2015 San Sebastián del Oeste ambush

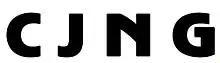
Logo with the Spanish acronym of the Jalisco New Generation Cartel (CJNG), the criminal group responsible for the attacks

Some of the policemen were not able to recognize where the shots were coming from. After roughly 30 minutes of gunfire, the CJNG gunmen left through the mountains' forest. Investigators were not able to confirm any casualties from the CJNG's side, but Nájera Gutiérrez de Velasco stated that it was not uncommon for organized crime members to retrieve the bodies of their fallen comrades from the battlefield to prevent authorities from investigating and identifying the corpses. He said that the suspects were probably hiding in the nearby mountains, which makes it difficult for law enforcement to conduct a thorough search of the area. Nájera Gutiérrez de Velasco admitted that one of the biggest obstacles of the investigation was understanding how the CJNG found out the exact day, time, and place the police convoy was going to pass through the area where they were ambushed. He believes that the CJNG had precise information on the police's journey, and does not discard the possibility that an outsider might have given the CJNG information on the police's arrangements, or that someone inside the police ranks was passing along information to them.